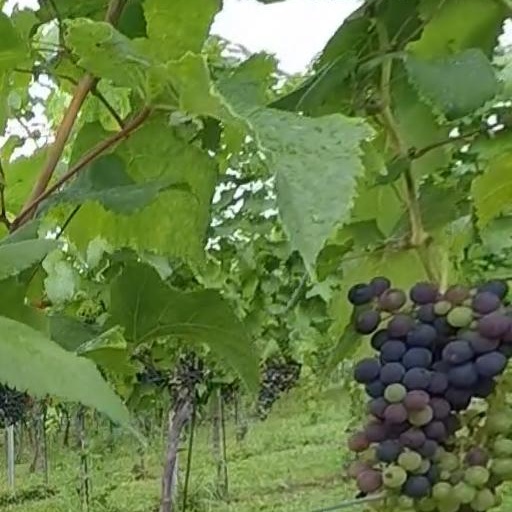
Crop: grape